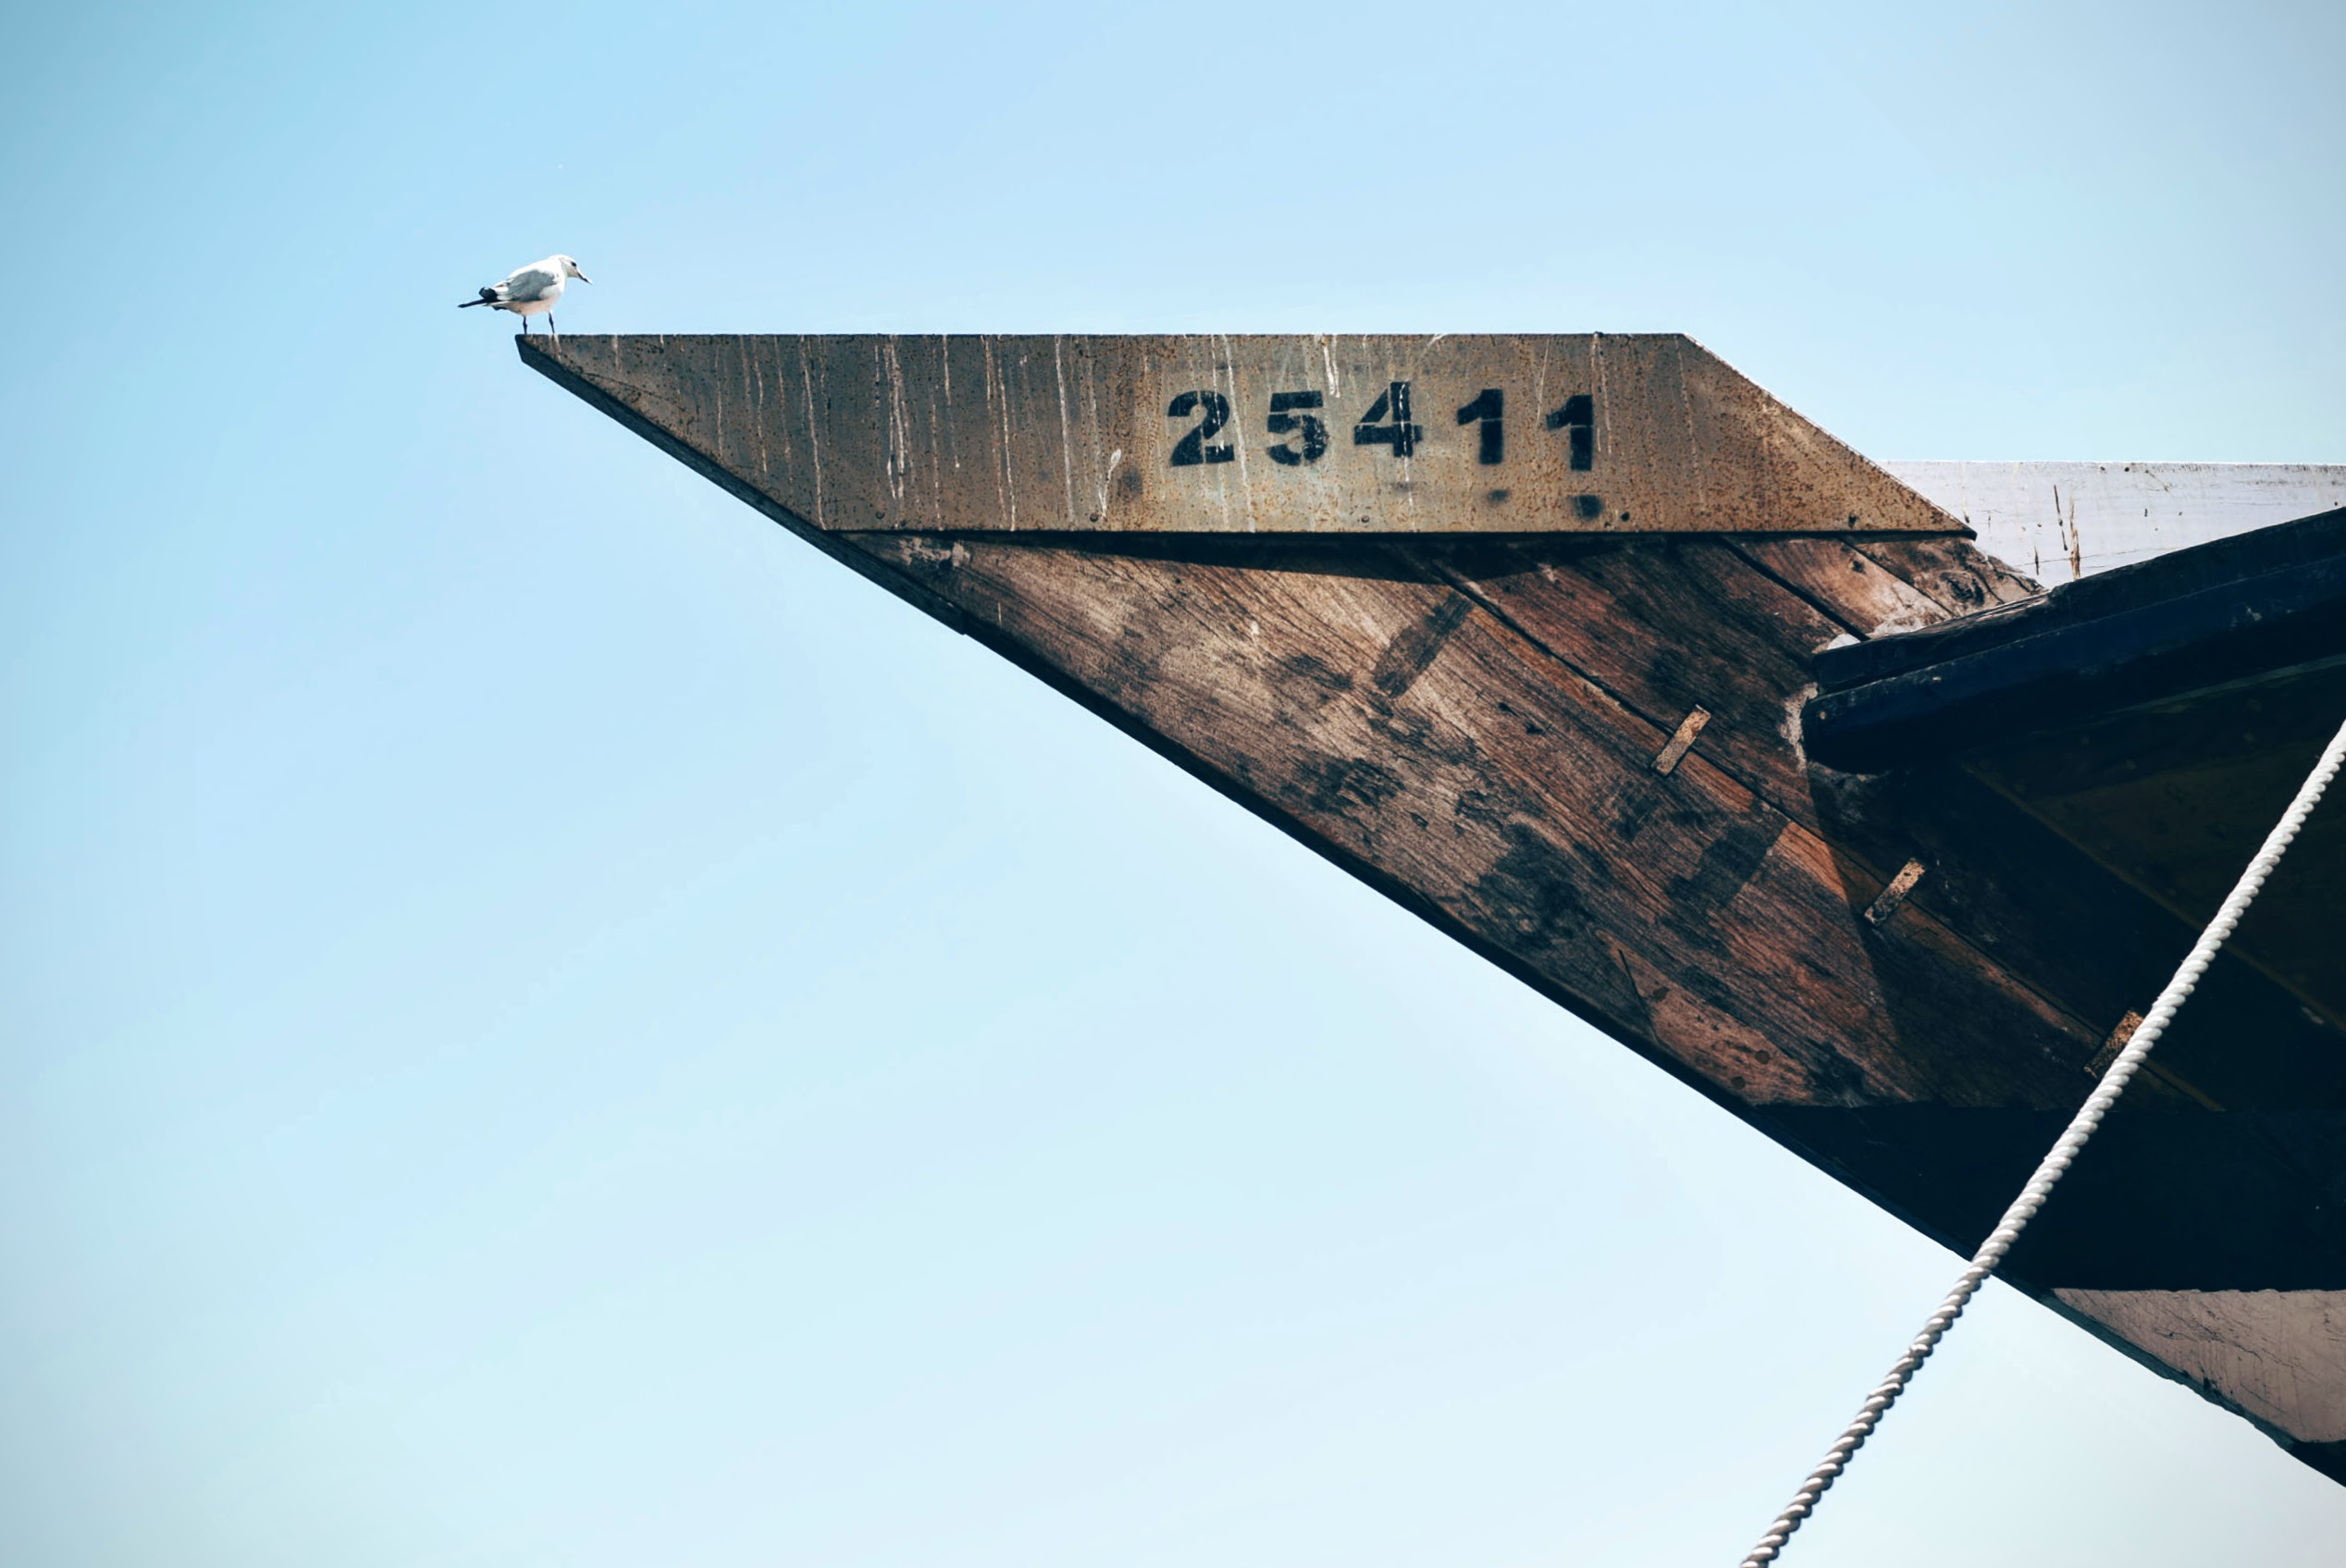
wing, architecture, boat, perspective, ship, seagull, airplane, aircraft, reflection, vehicle, flight, blue, docked, numbers, shape, atmosphere of earth